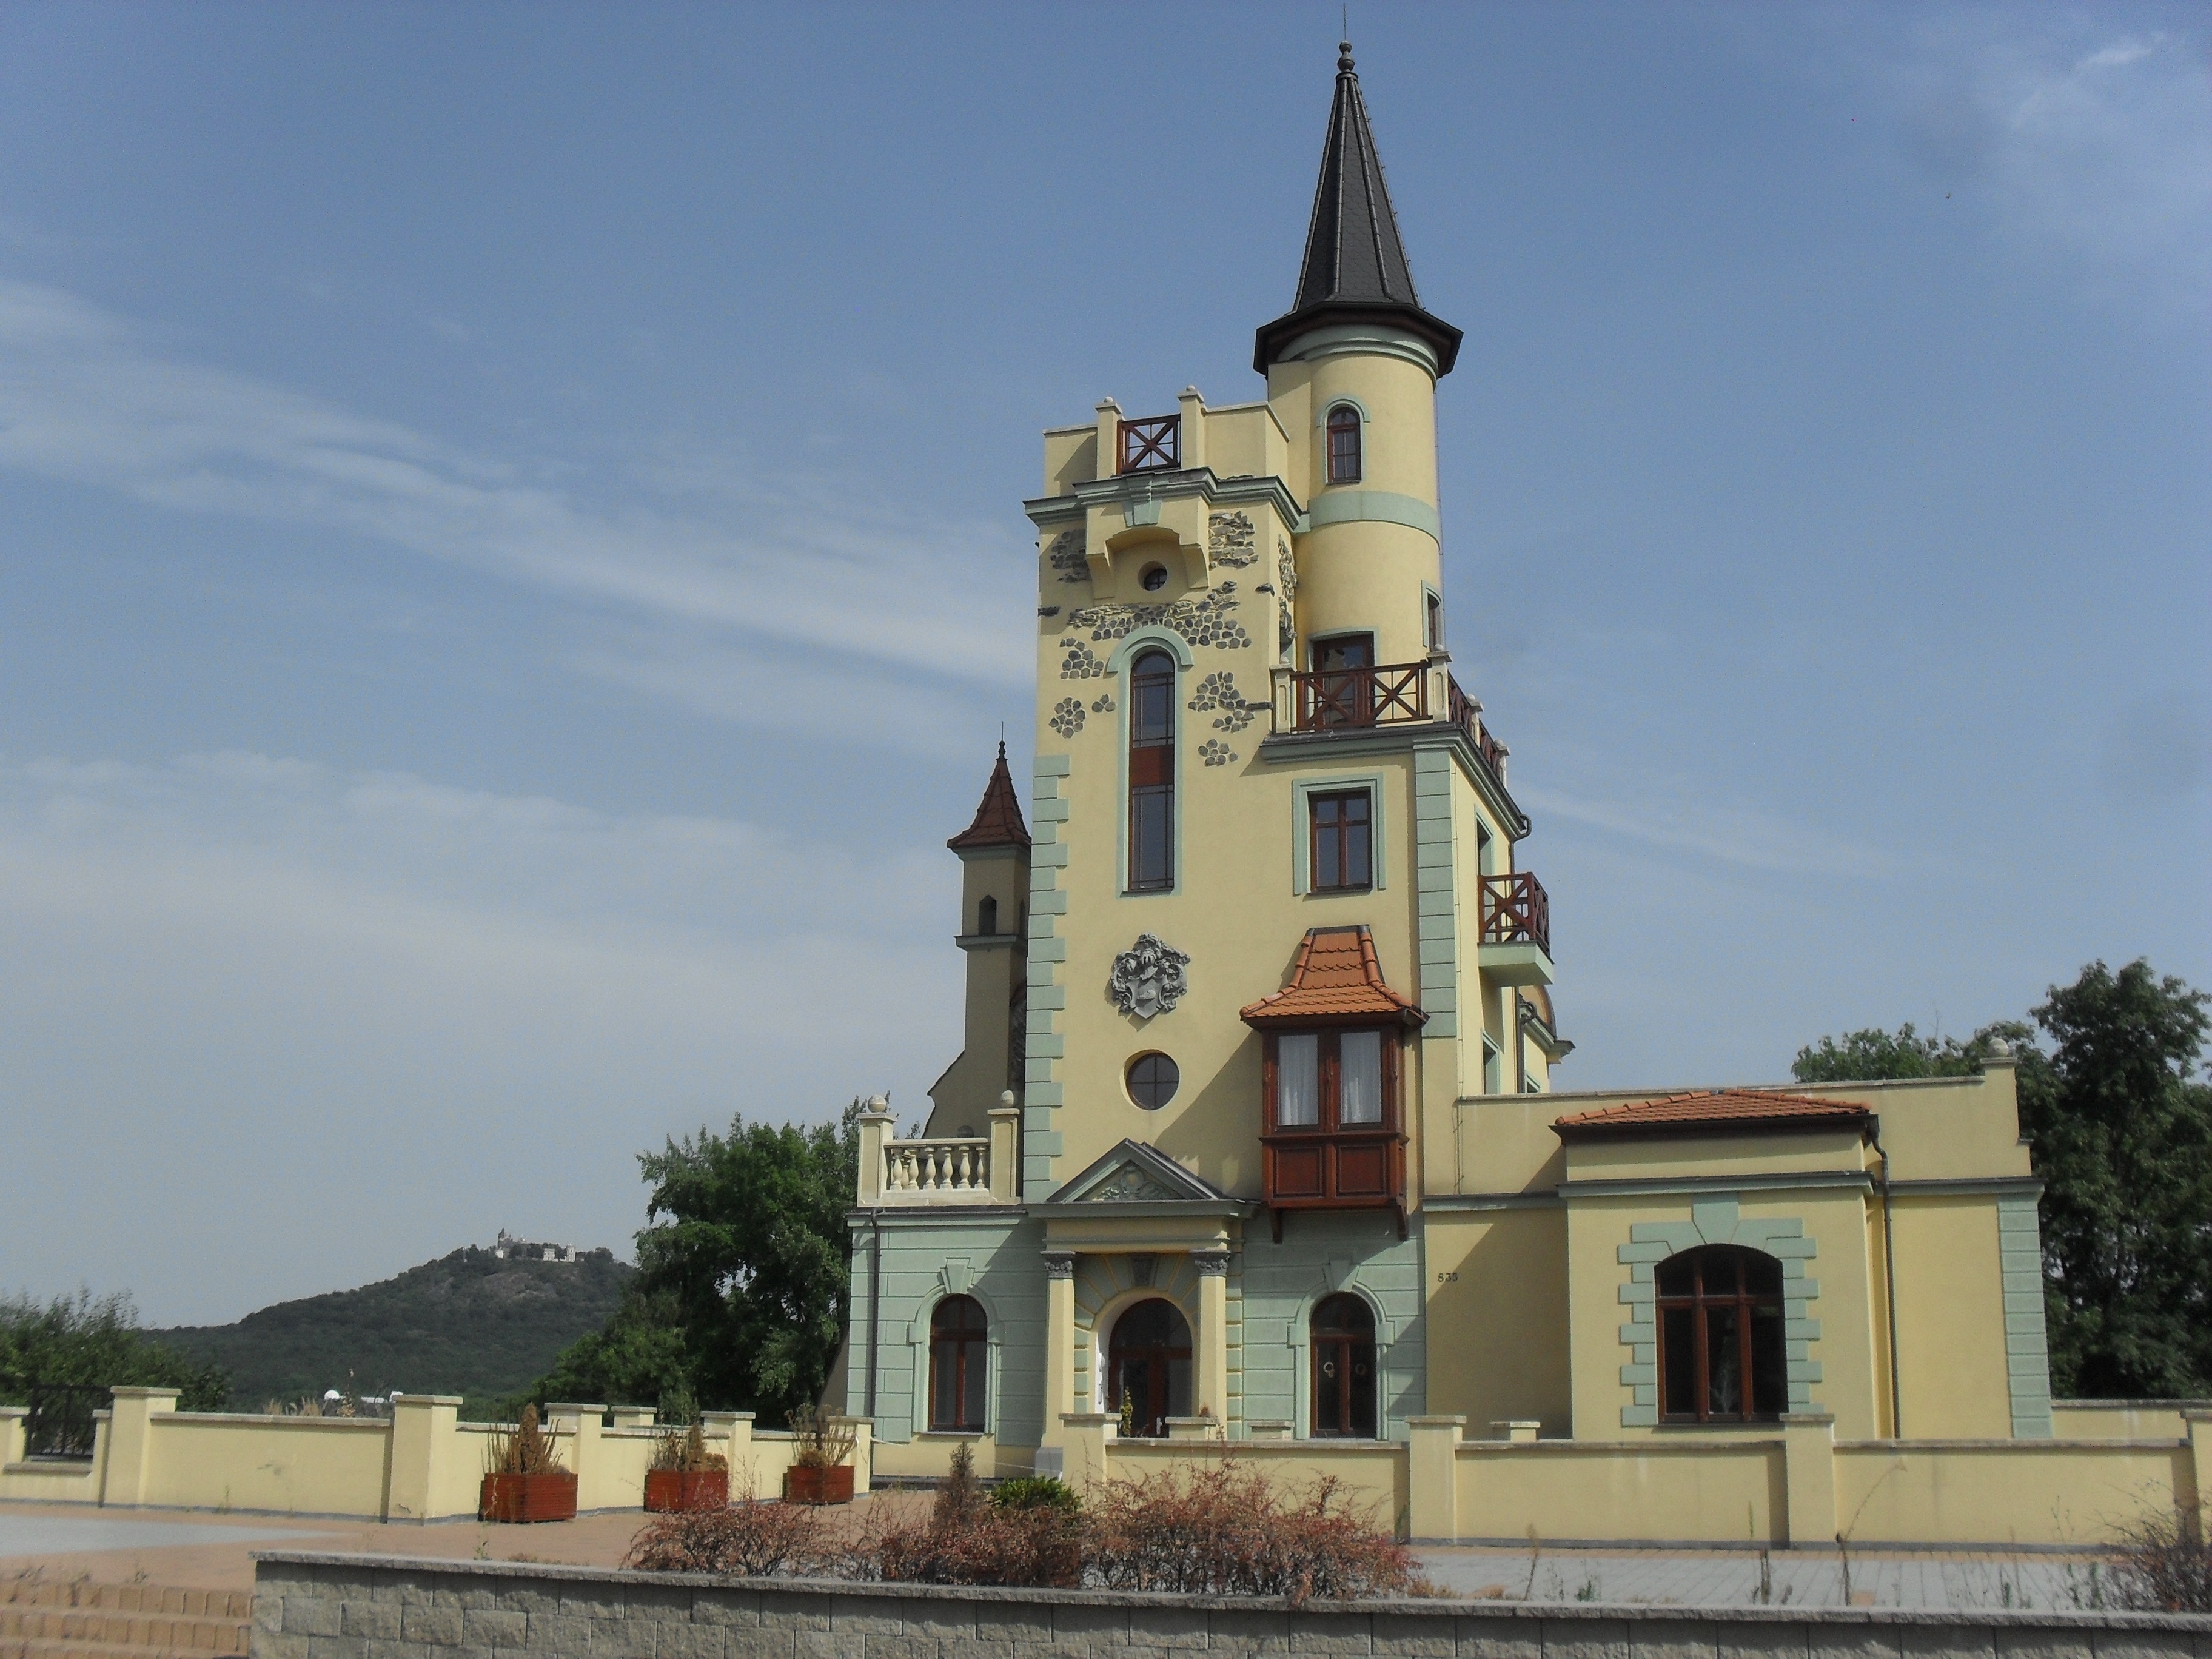
architecture, town, view, building, chateau, travel, tower, church, chapel, tourism, place of worship, bell tower, steeple, monastery, roofs, destination, restaurace, spanish missions in california, teplice